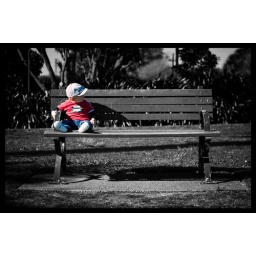
My son sitting on a bench checking out the other kids running around